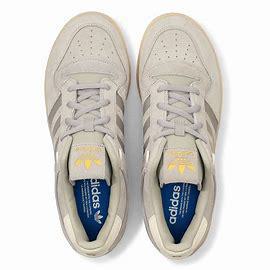
Brand: adidas
Model: Rivalry Skate